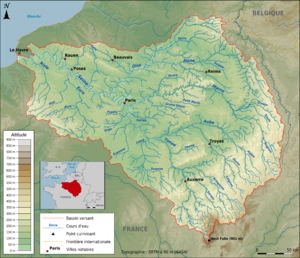
Carte topographique du bassin de la Seine en français, au format png, projection Lambert 93